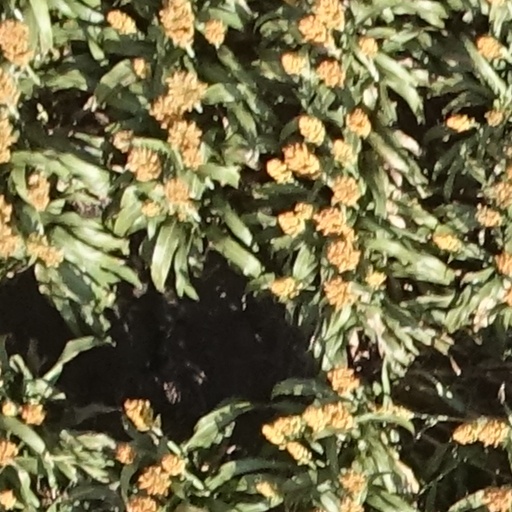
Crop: sorghum